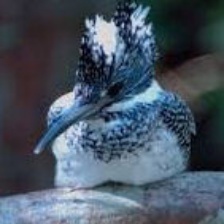
Species: CRESTED KINGFISHER
Scientific name: MEGACERYLE LUGUBRIS